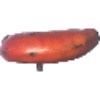
Label: Banana Red 1